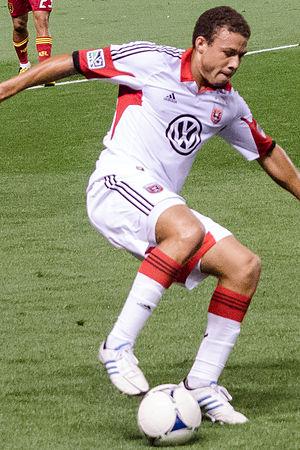
Nick DeLeon est un joueur américain de soccer, né le 17 juillet 1990 à Phoenix. Il évolue au poste de milieu ou de latéral droit avec le Toronto FC en MLS.